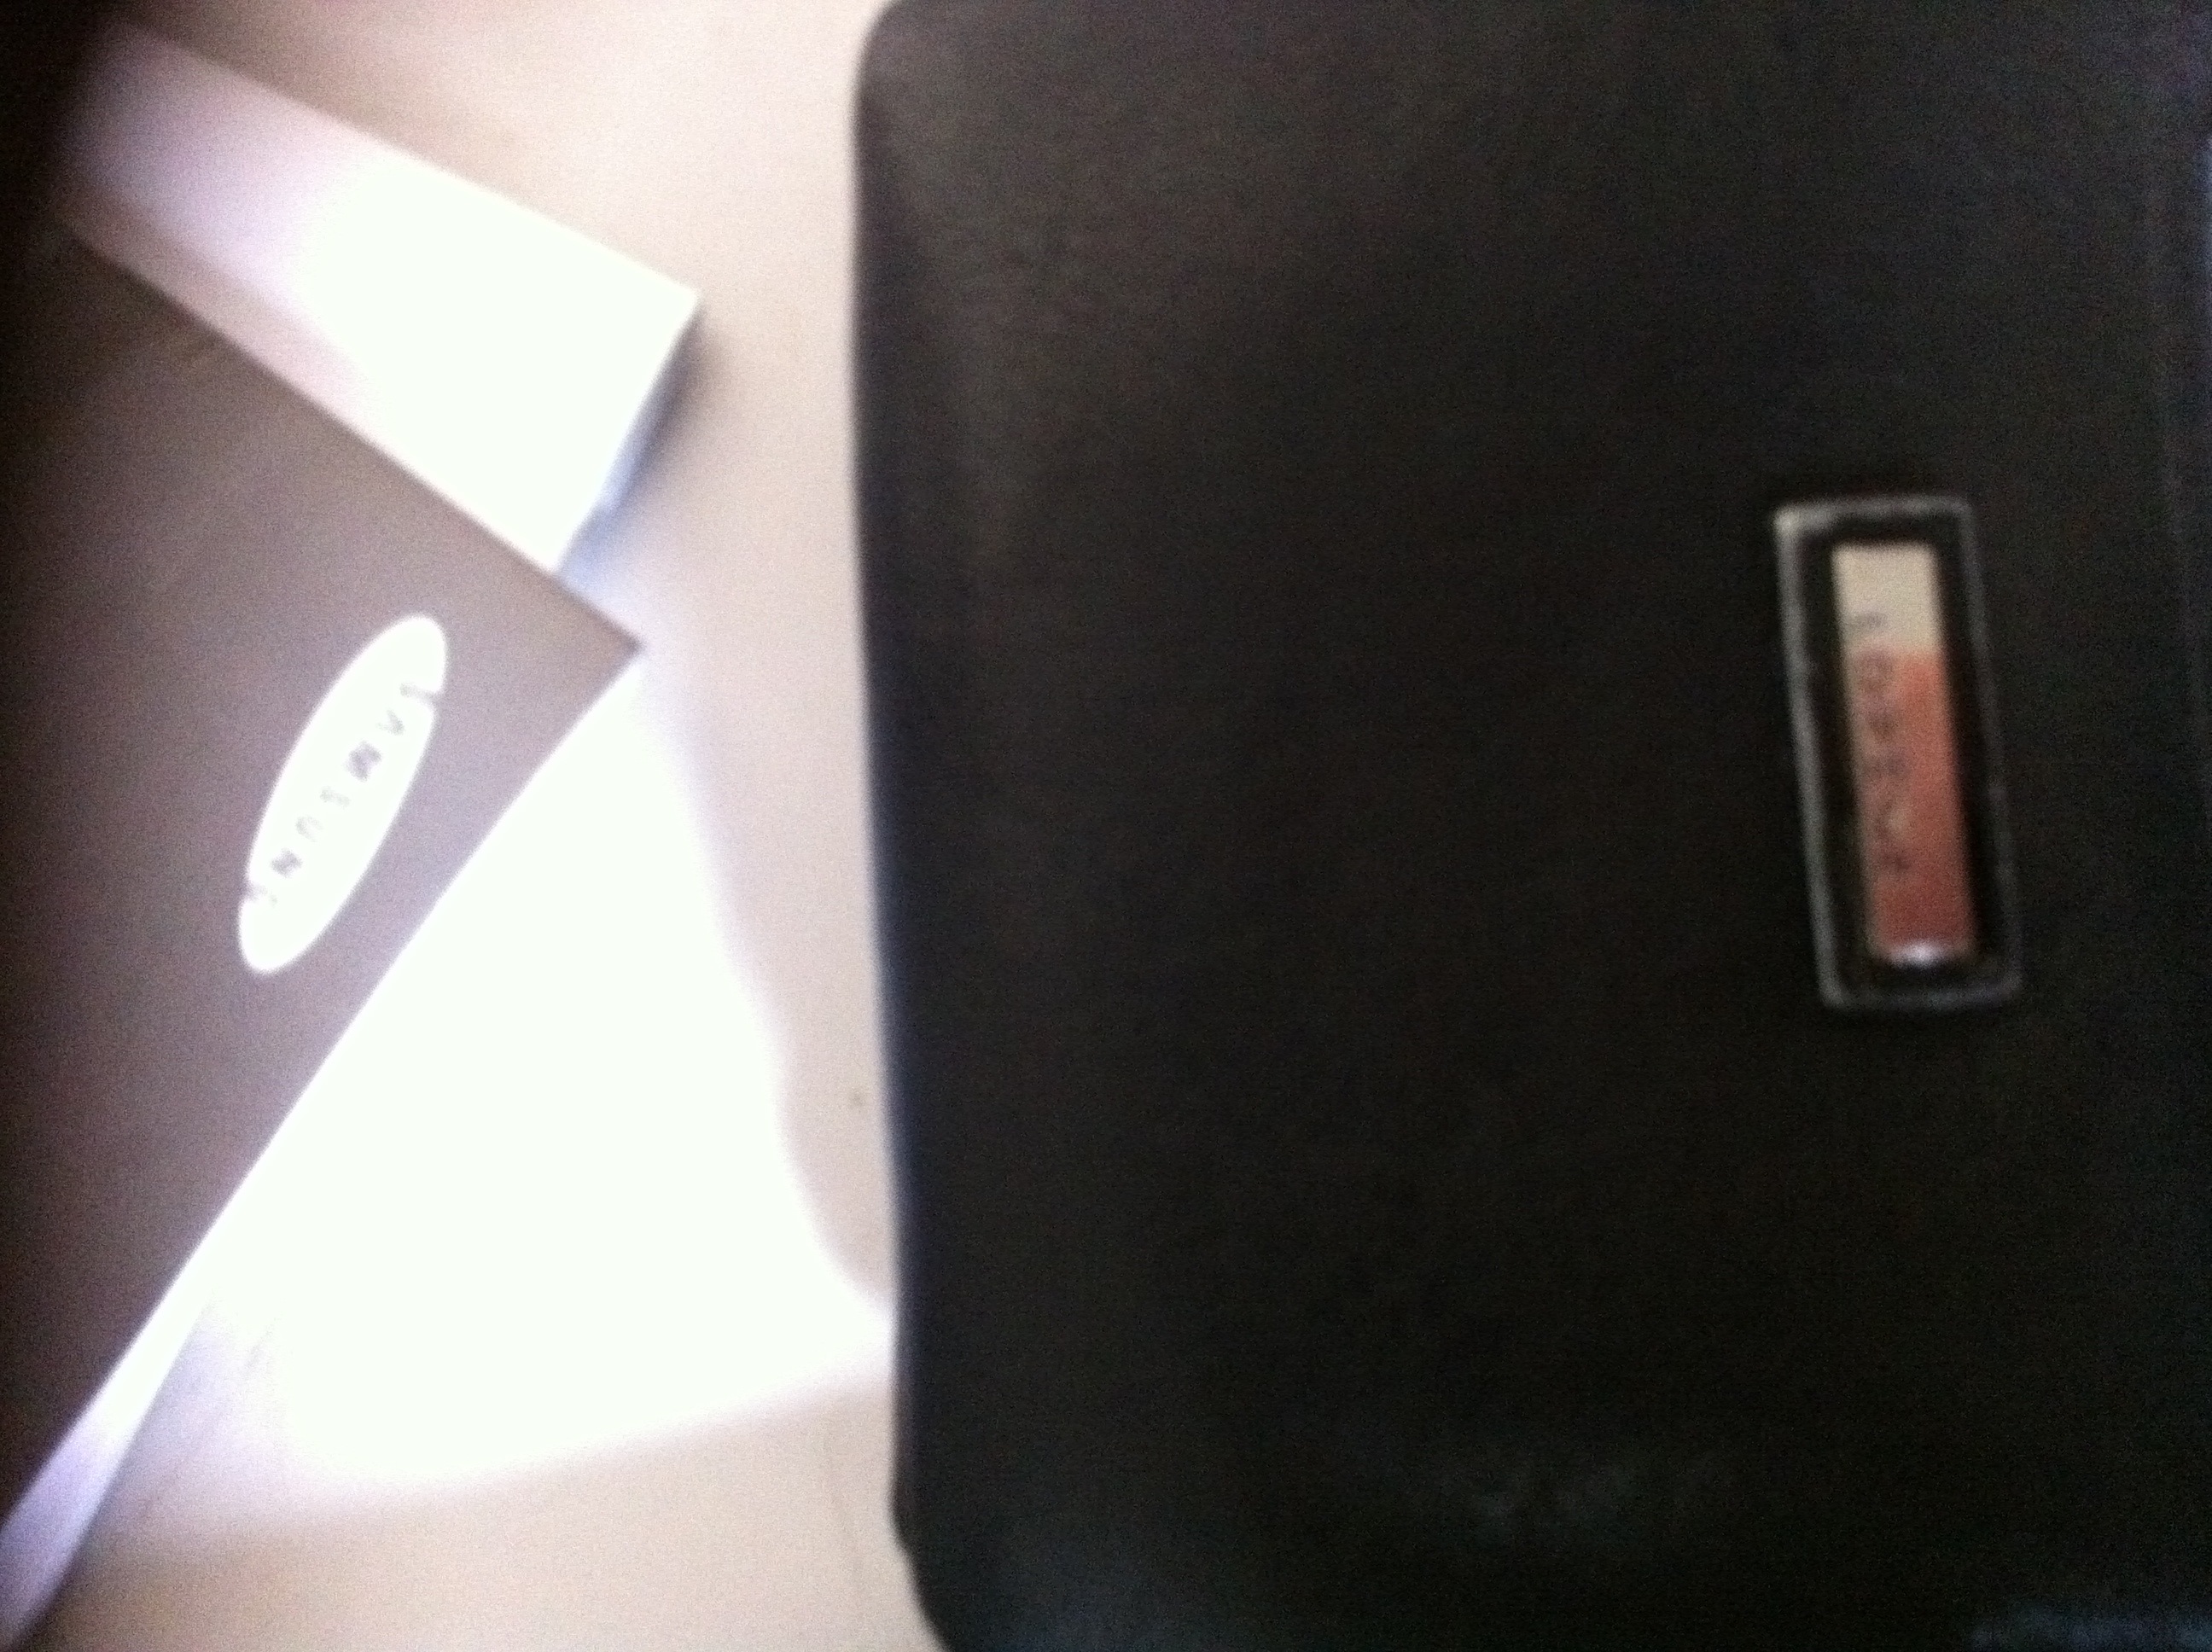Question: What color is that purse?
Answer: black